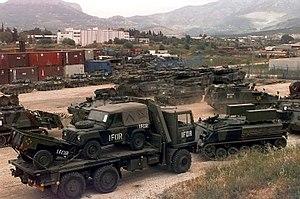
Bedford Vehicles, nom le plus souvent raccourci en Bedford, était une filiale du constructeur anglais Vauxhall, quand celui-ci faisait partie de General Motors. Fondée en 1930 et disparue en 1986, elle était spécialisée dans les véhicules utilitaires, dont elle fut un important acteur international. La marque fut longtemps l'entité la plus profitable de la galaxie General Motors en Europe.